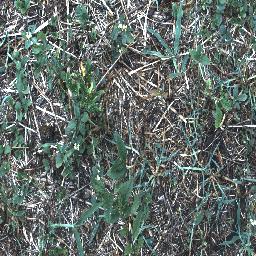
Label: negative